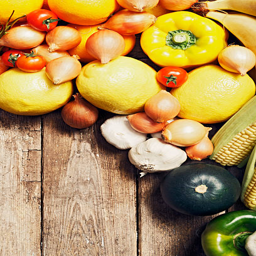
golden goodness ; a cornucopia of mixed fresh vegetables